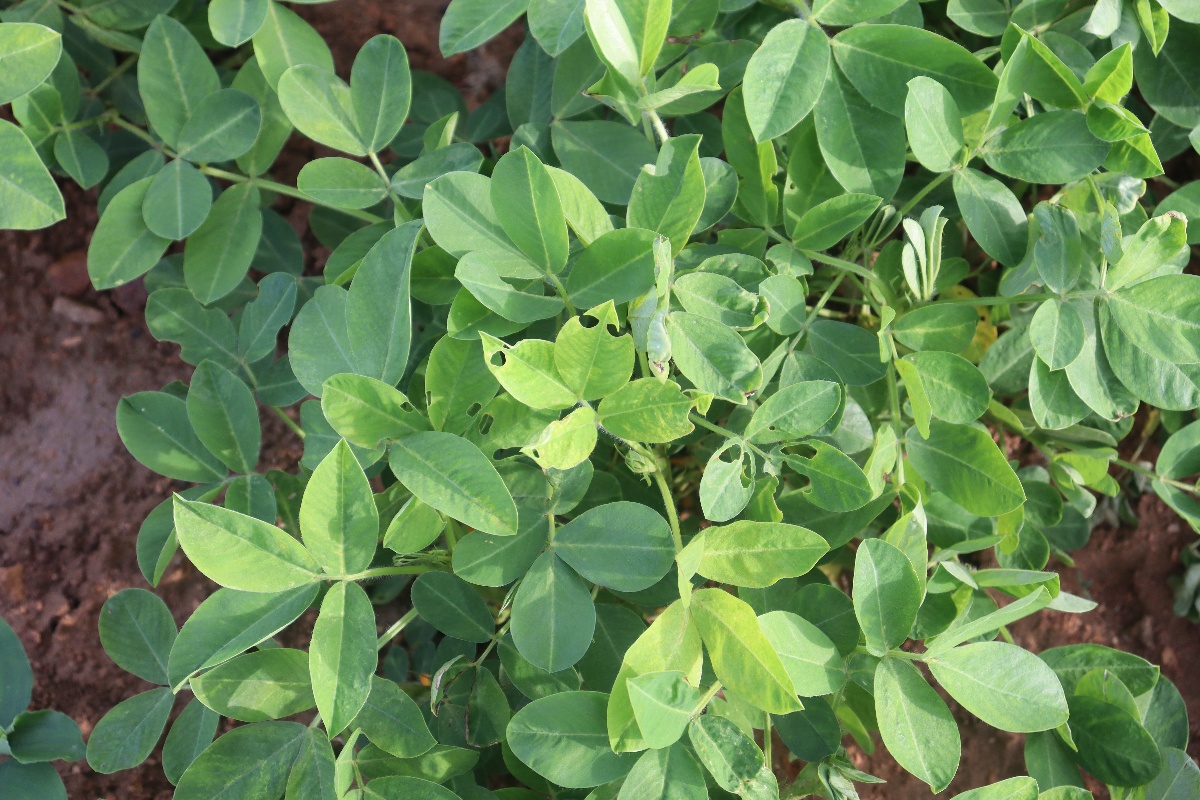
Label: early_leaf_spot